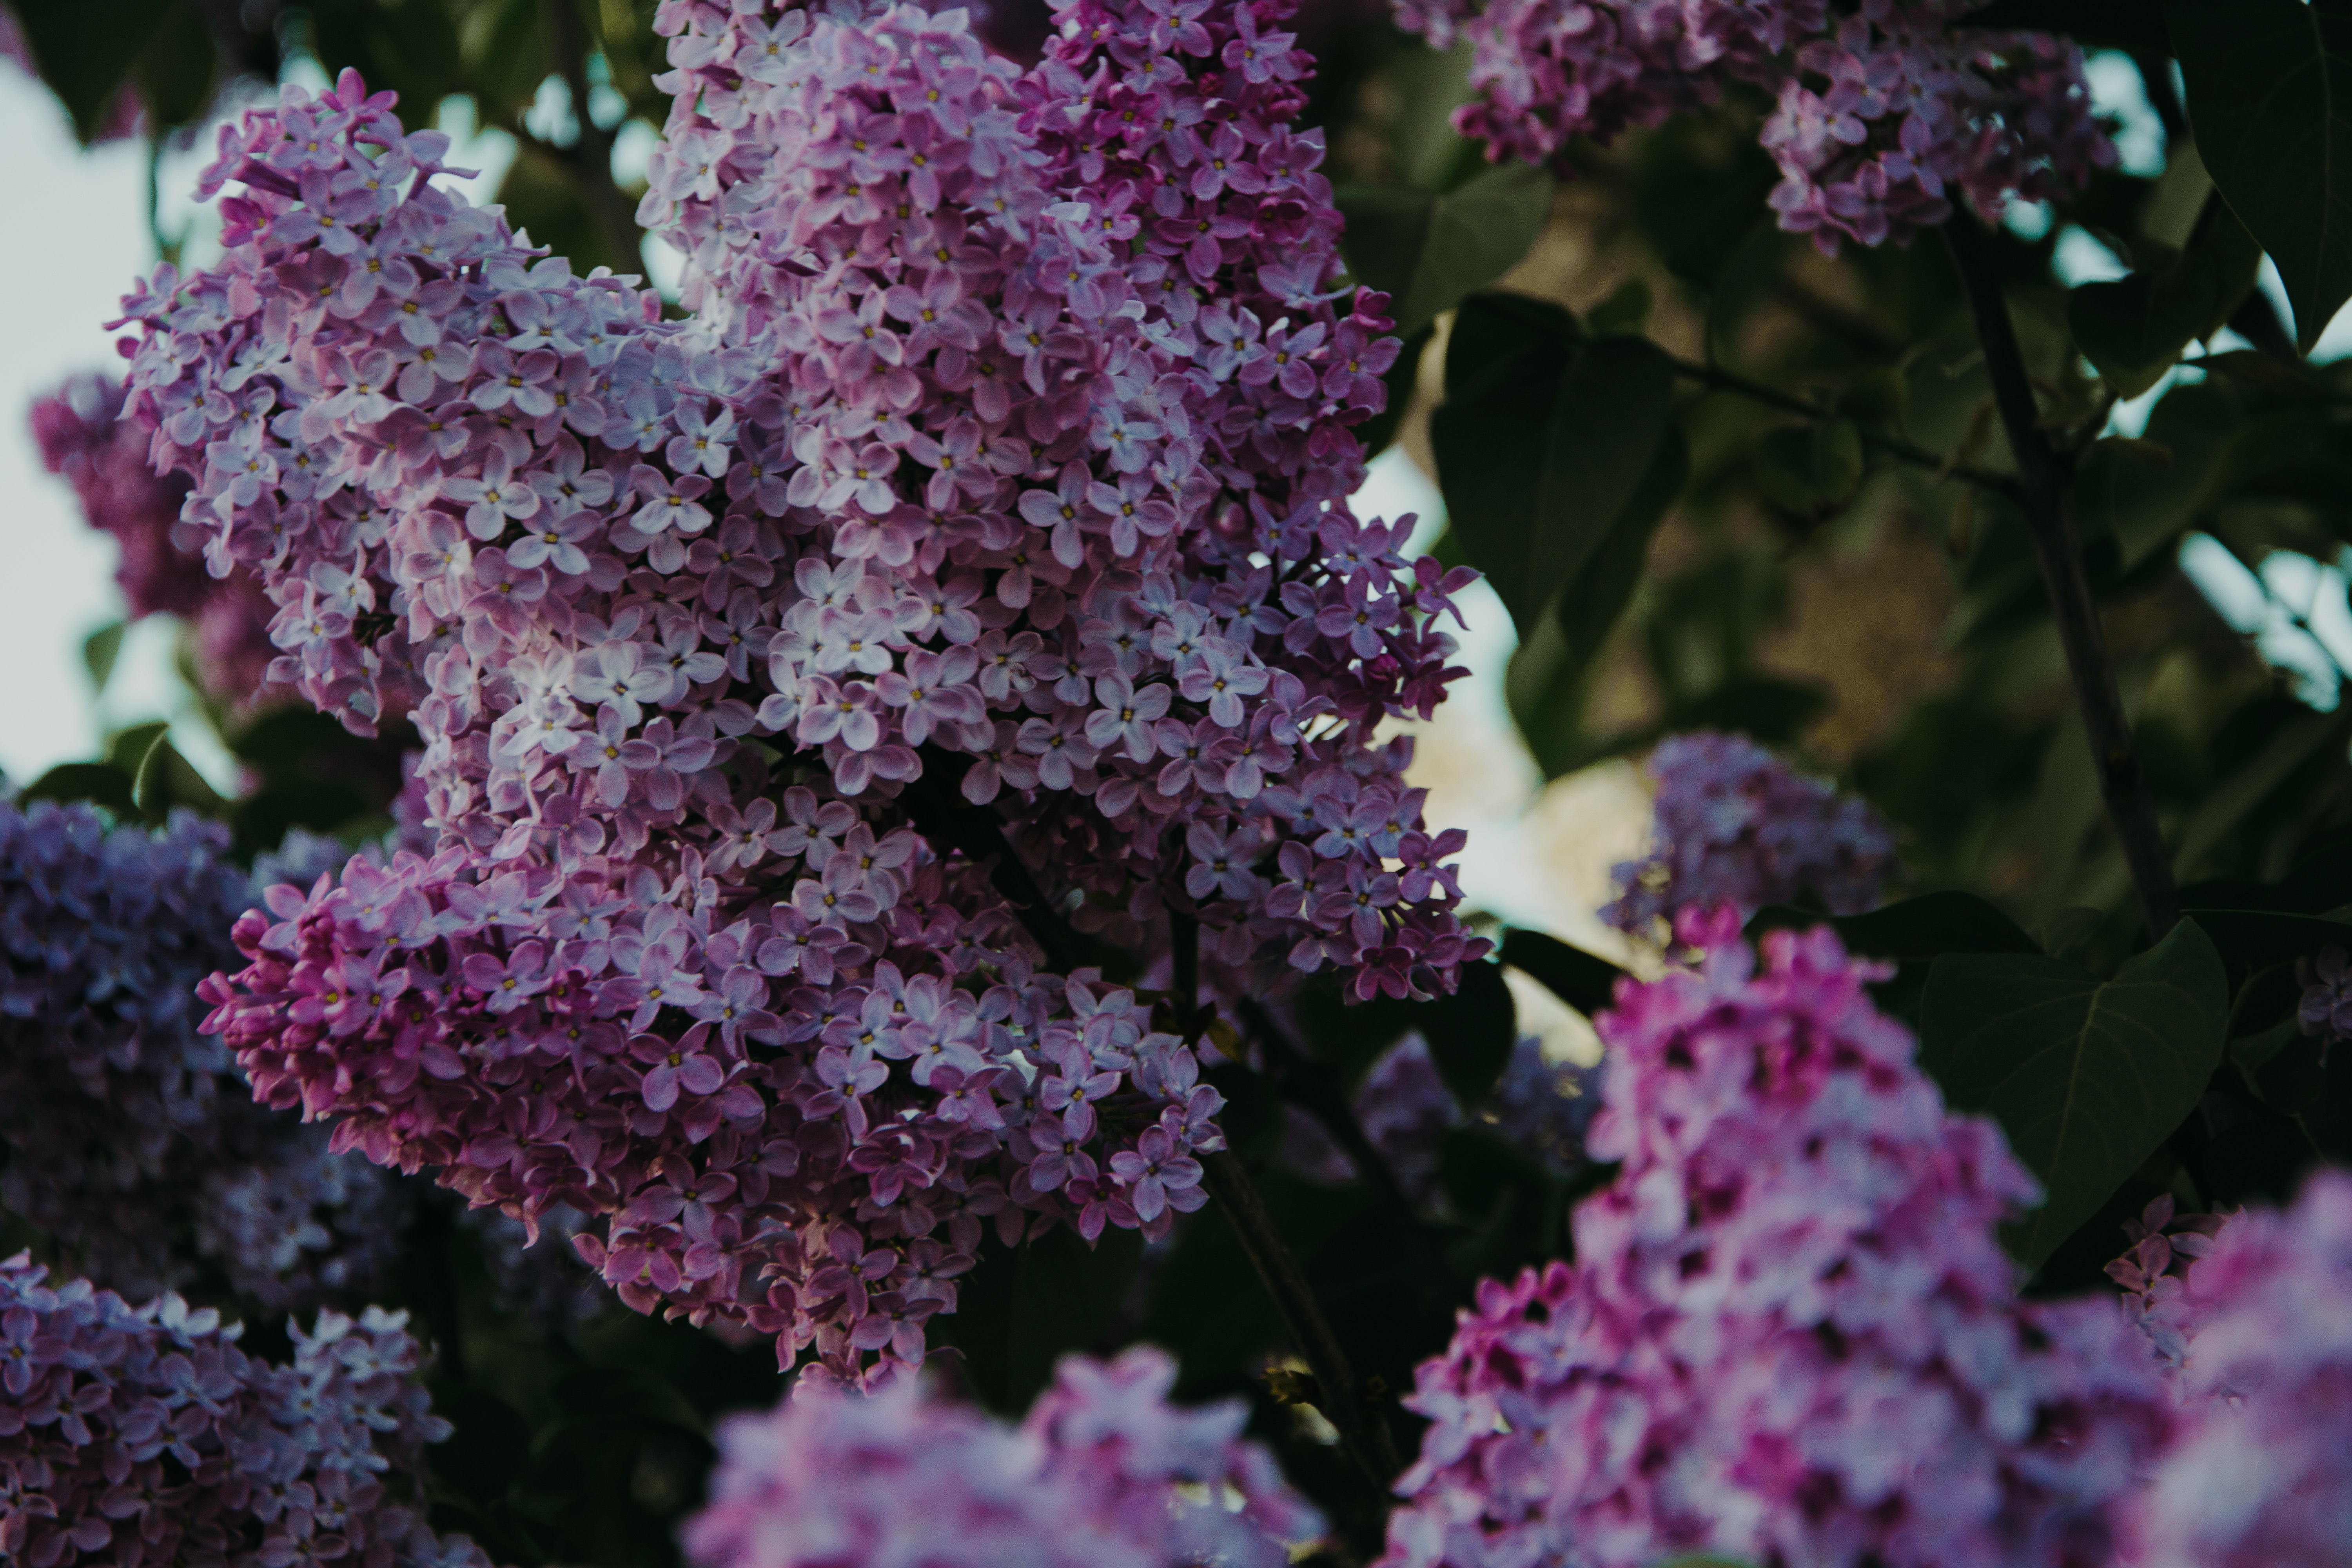
flower, lilac, purple, plant, violet, lavender, spring, flowering plant, botany, buddleia, tree, annual plant, petal, hyacinth, california lilac, shrub, perennial plant